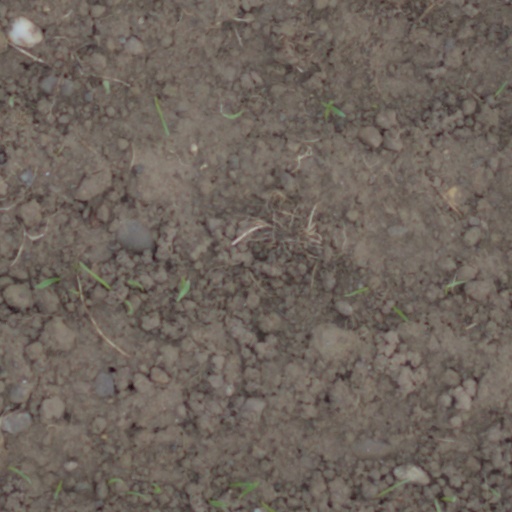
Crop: wheat